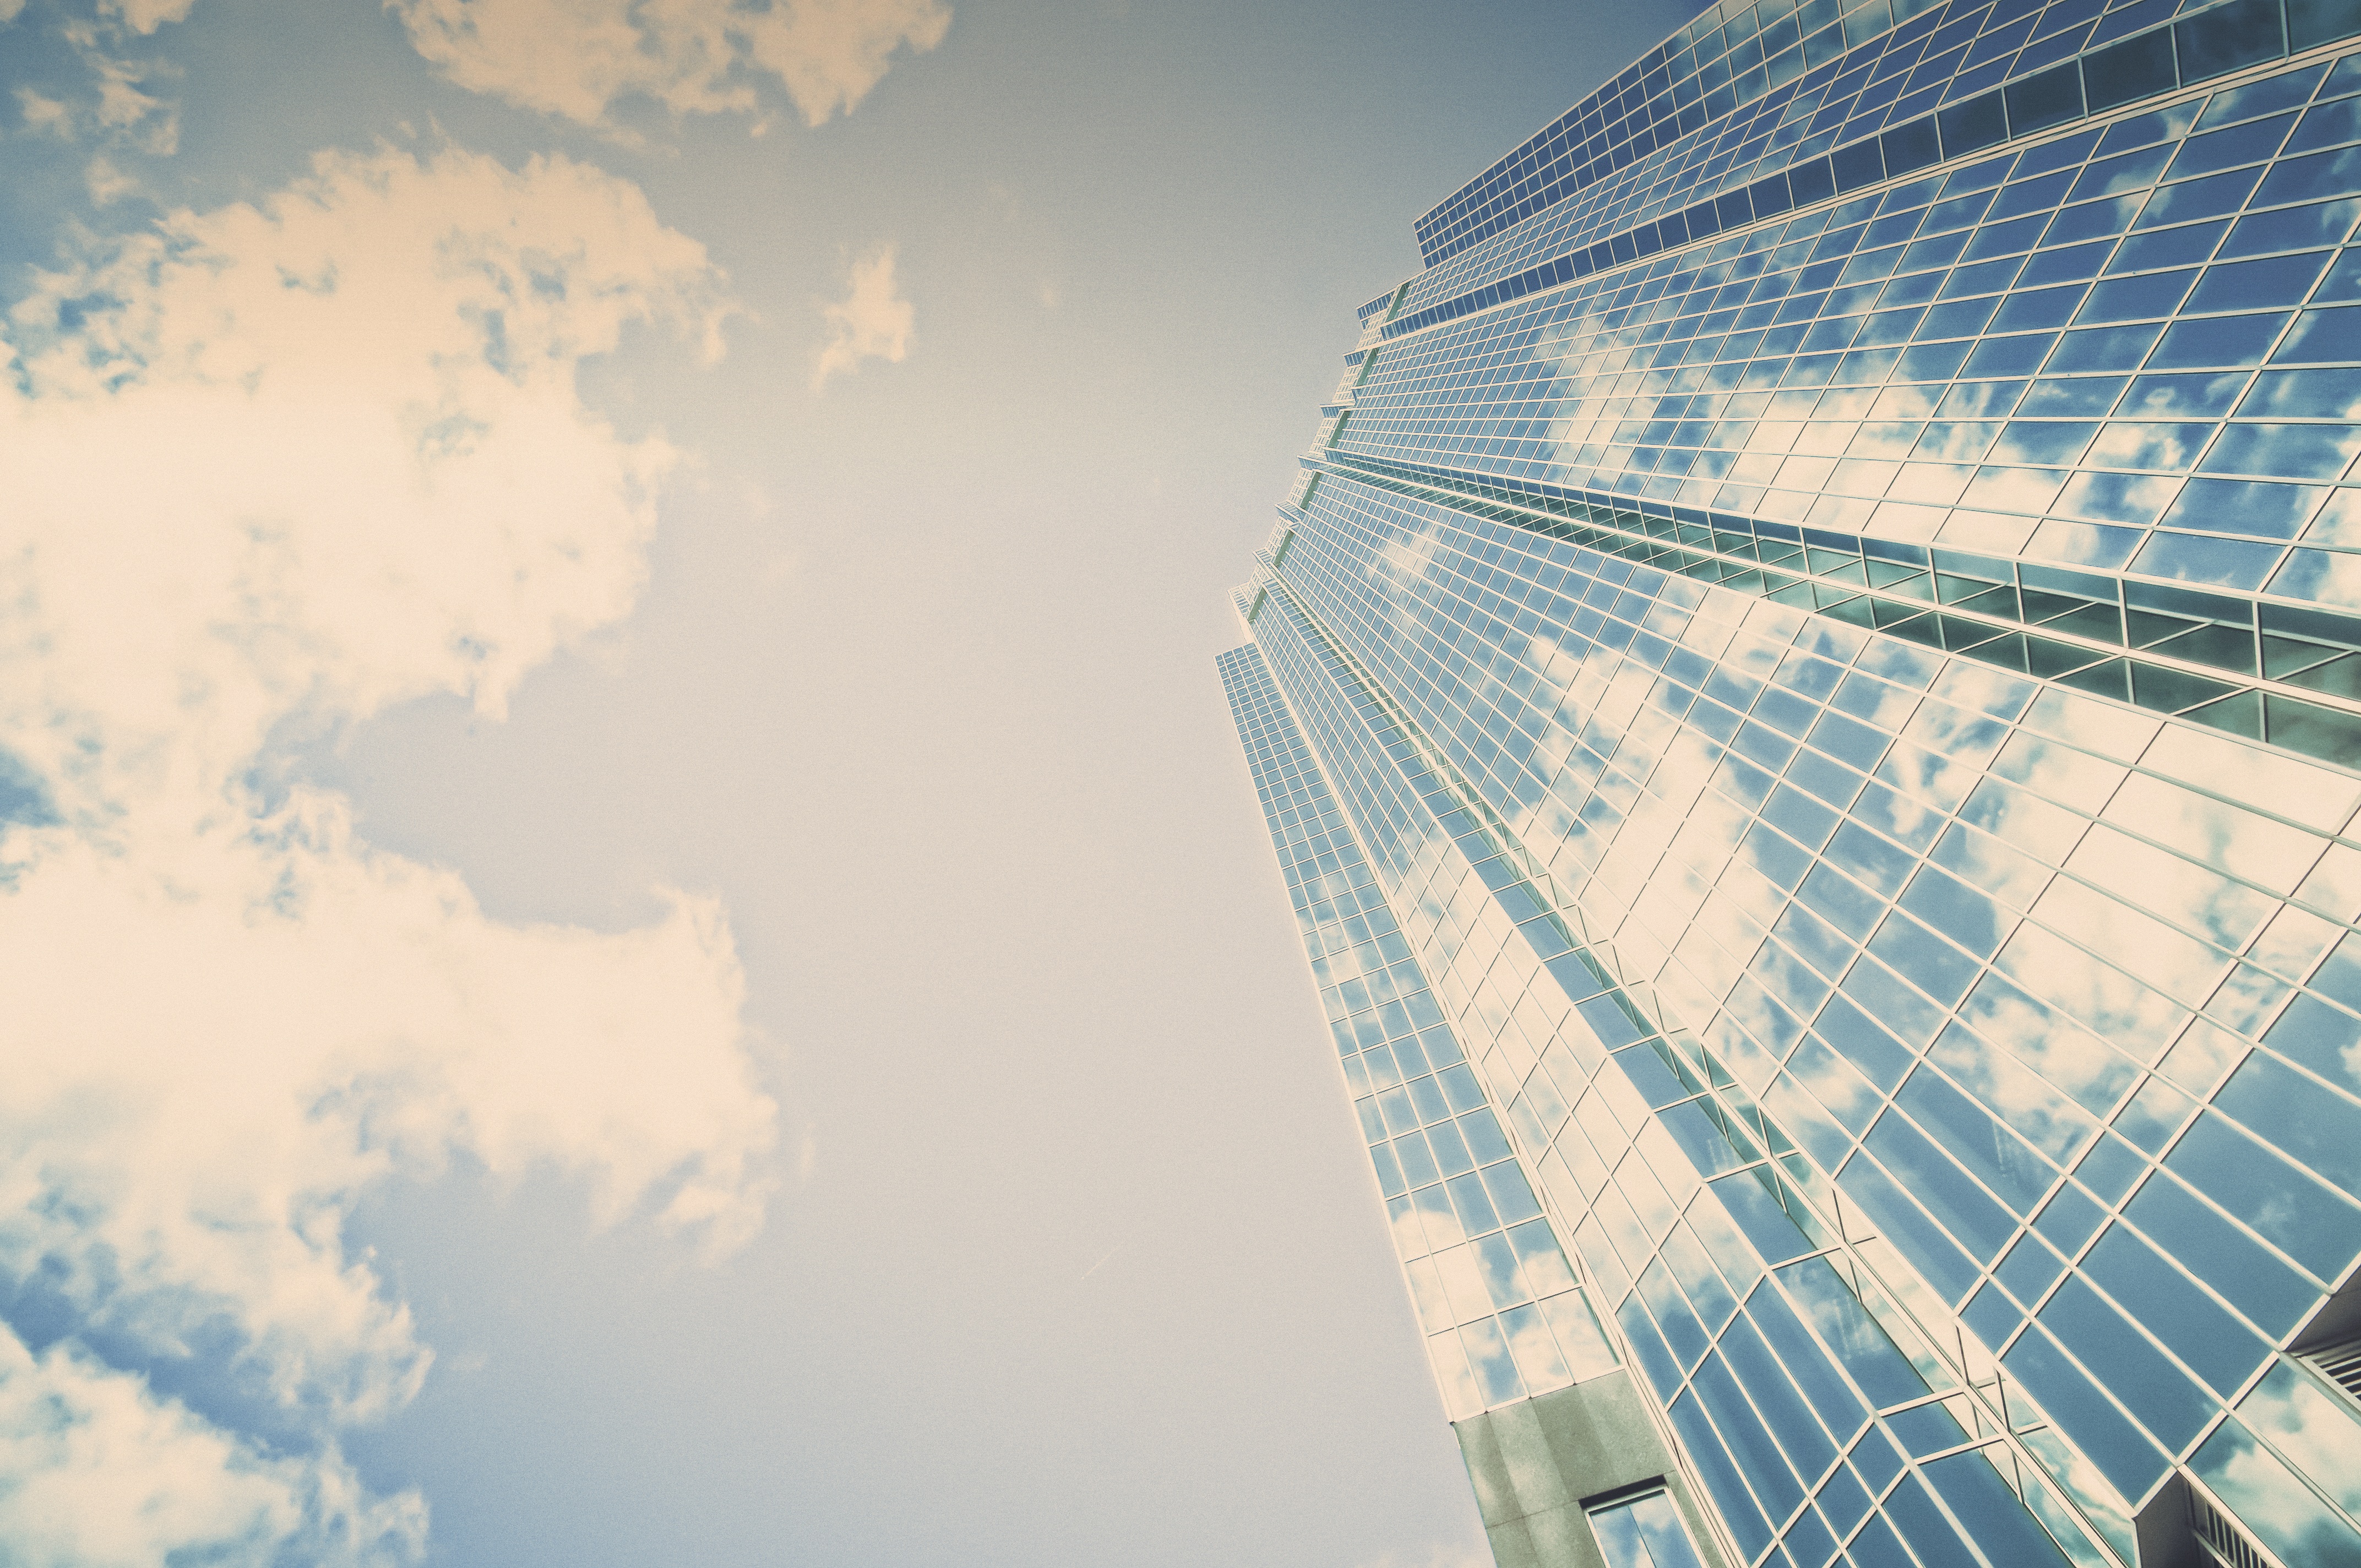
architecture, growth, sky, sunlight, glass, building, city, skyscraper, urban, cityscape, steel, dusk, line, reflection, high, tower, corporate, office, blue, modern, tower block, high rise, windows, tall, center, exteriors, company, wealth, atmosphere of earth, metropolitan area